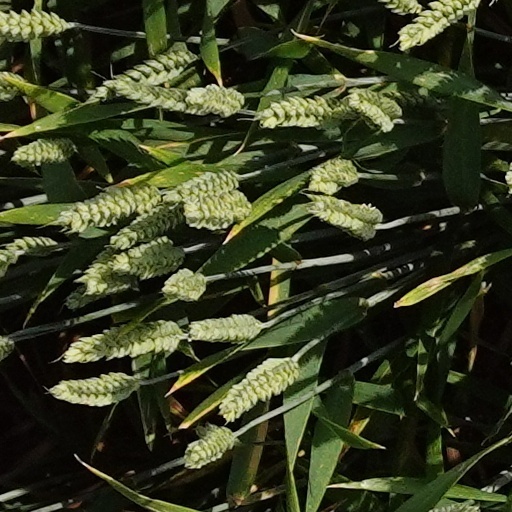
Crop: wheat